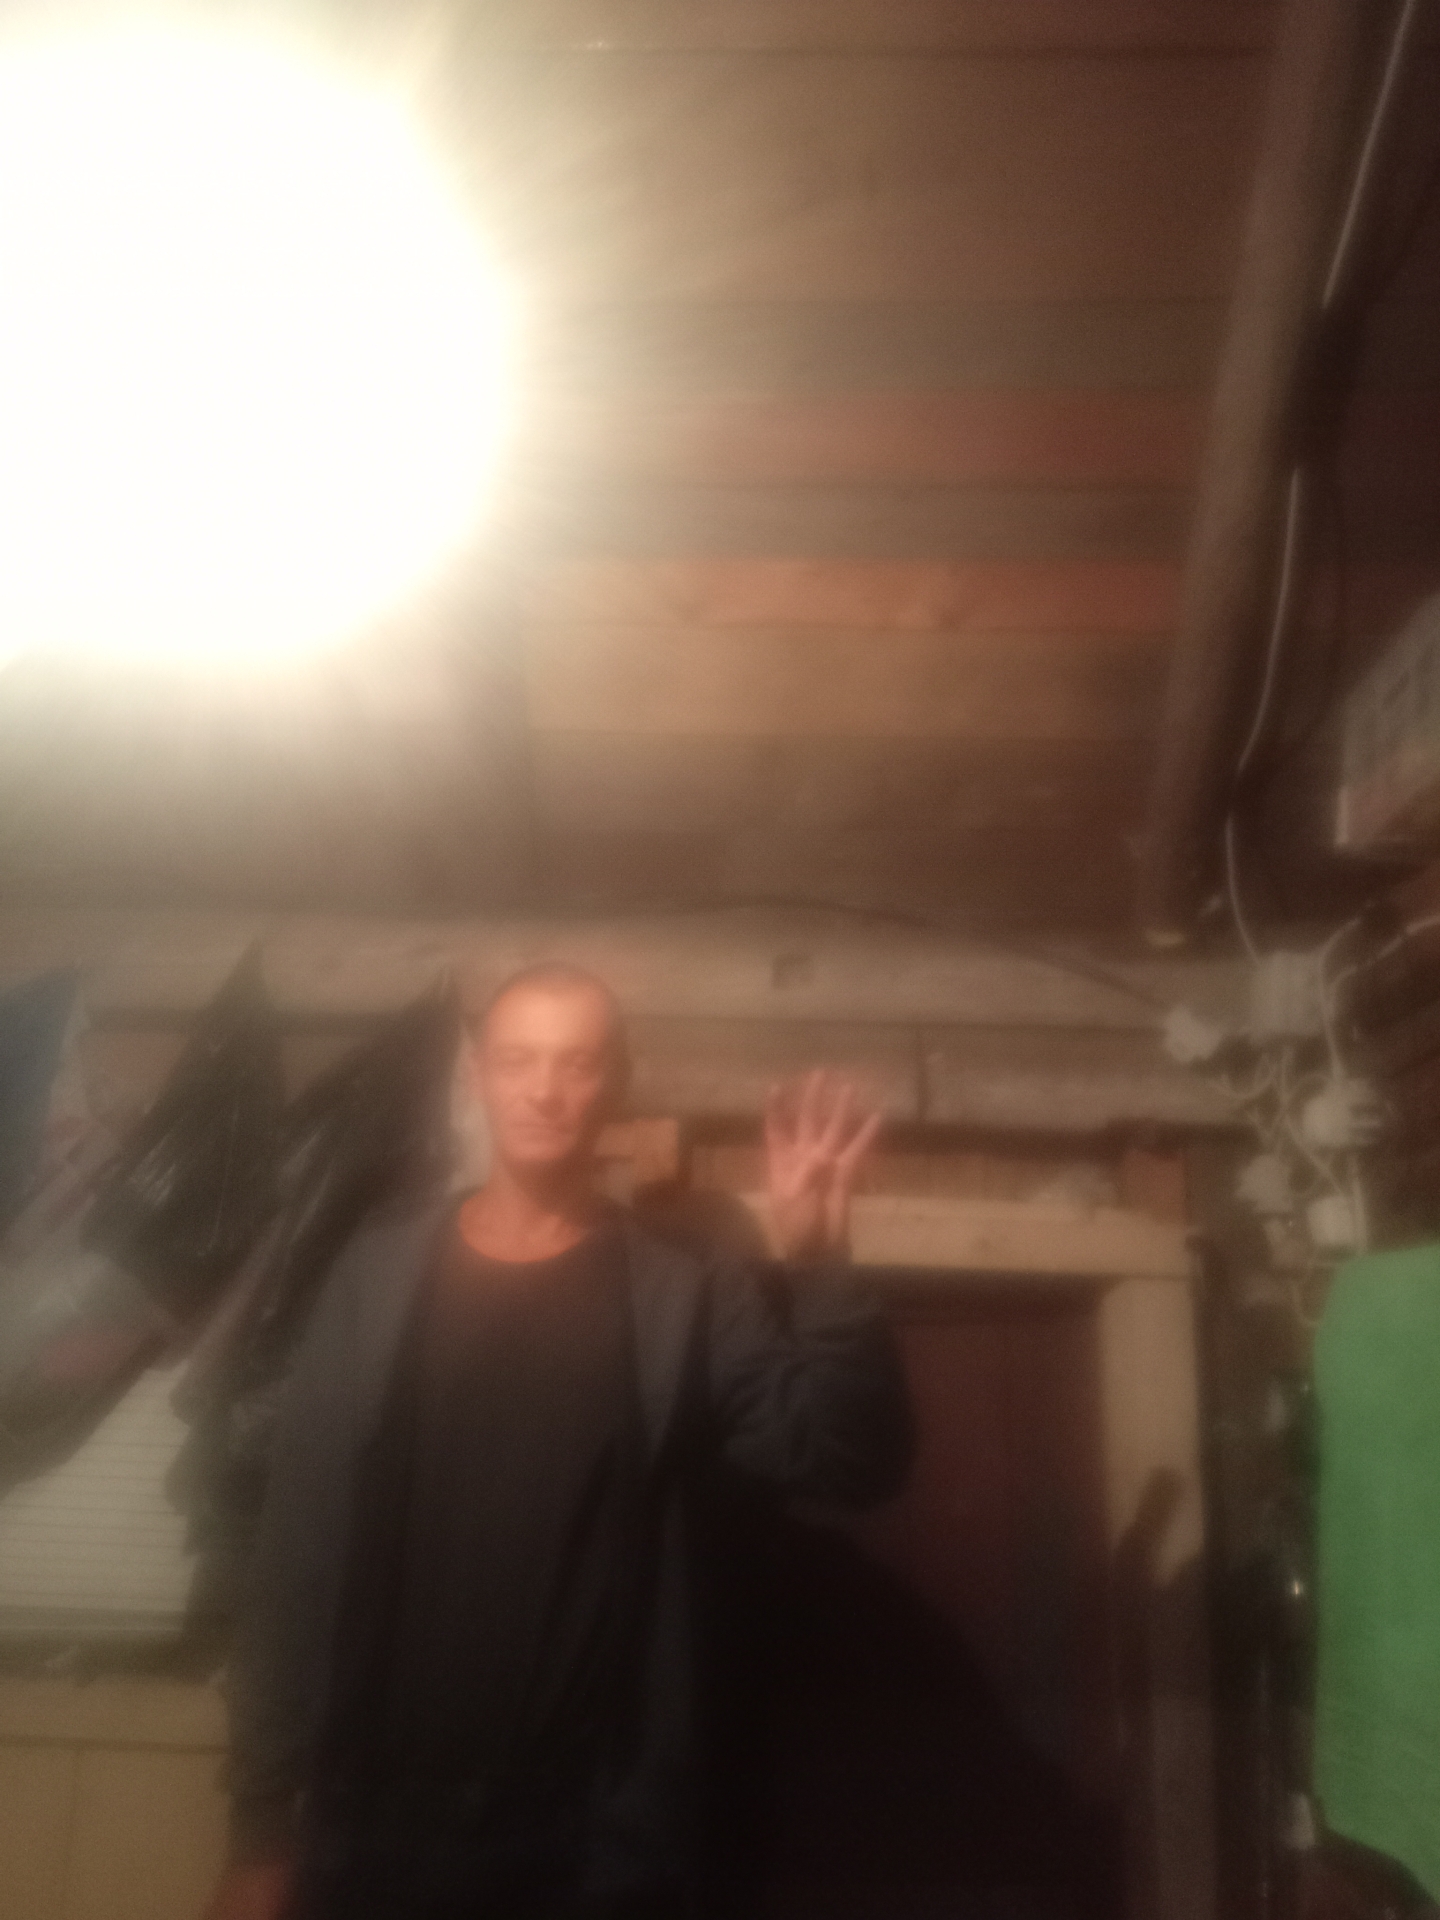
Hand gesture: four